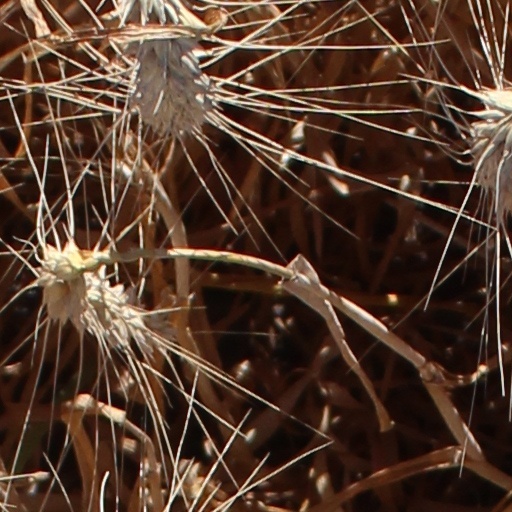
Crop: wheat